Douglas Fairbanks

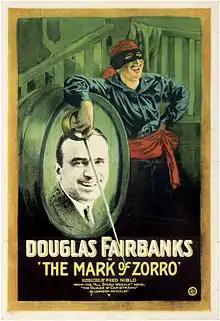
"The Mark of Zorro"

Fairbanks met actress Mary Pickford at a party in 1916, and the couple soon began an affair. In 1917, they joined Fairbanks's friend Charlie Chaplin selling war bonds by train across the United States and delivering pro-war speeches as Four Minute Men. Pickford and Chaplin were the two highest-paid film stars in Hollywood at that time. To curtail these stars' astronomical salaries, the large studios attempted to monopolize distributors and exhibitors. By 1918, Fairbanks was Hollywood's most popular actor, and within three years of his arrival, his popularity and business acumen raised him to the third-highest paid.